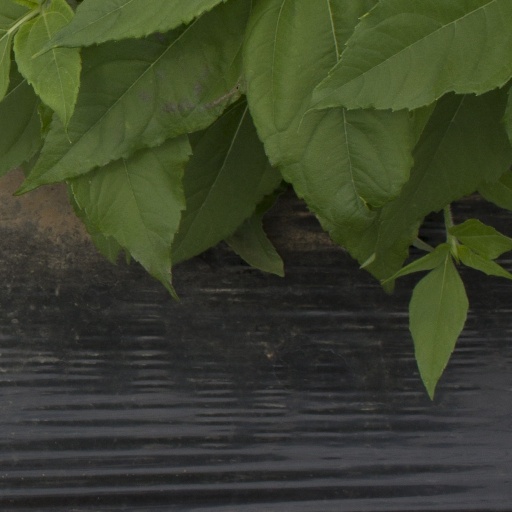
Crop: Jerusalem artichoke